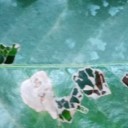
Label: Miner